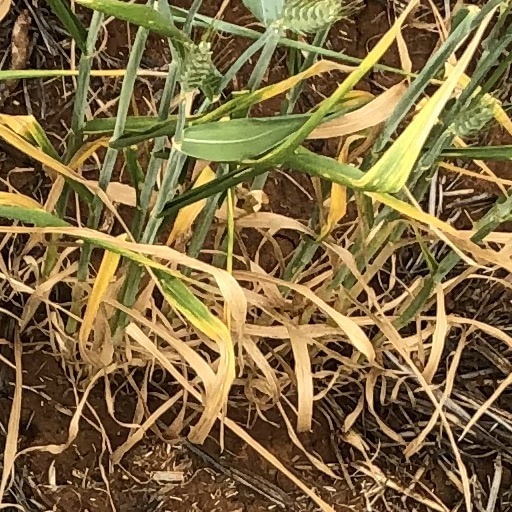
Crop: wheat